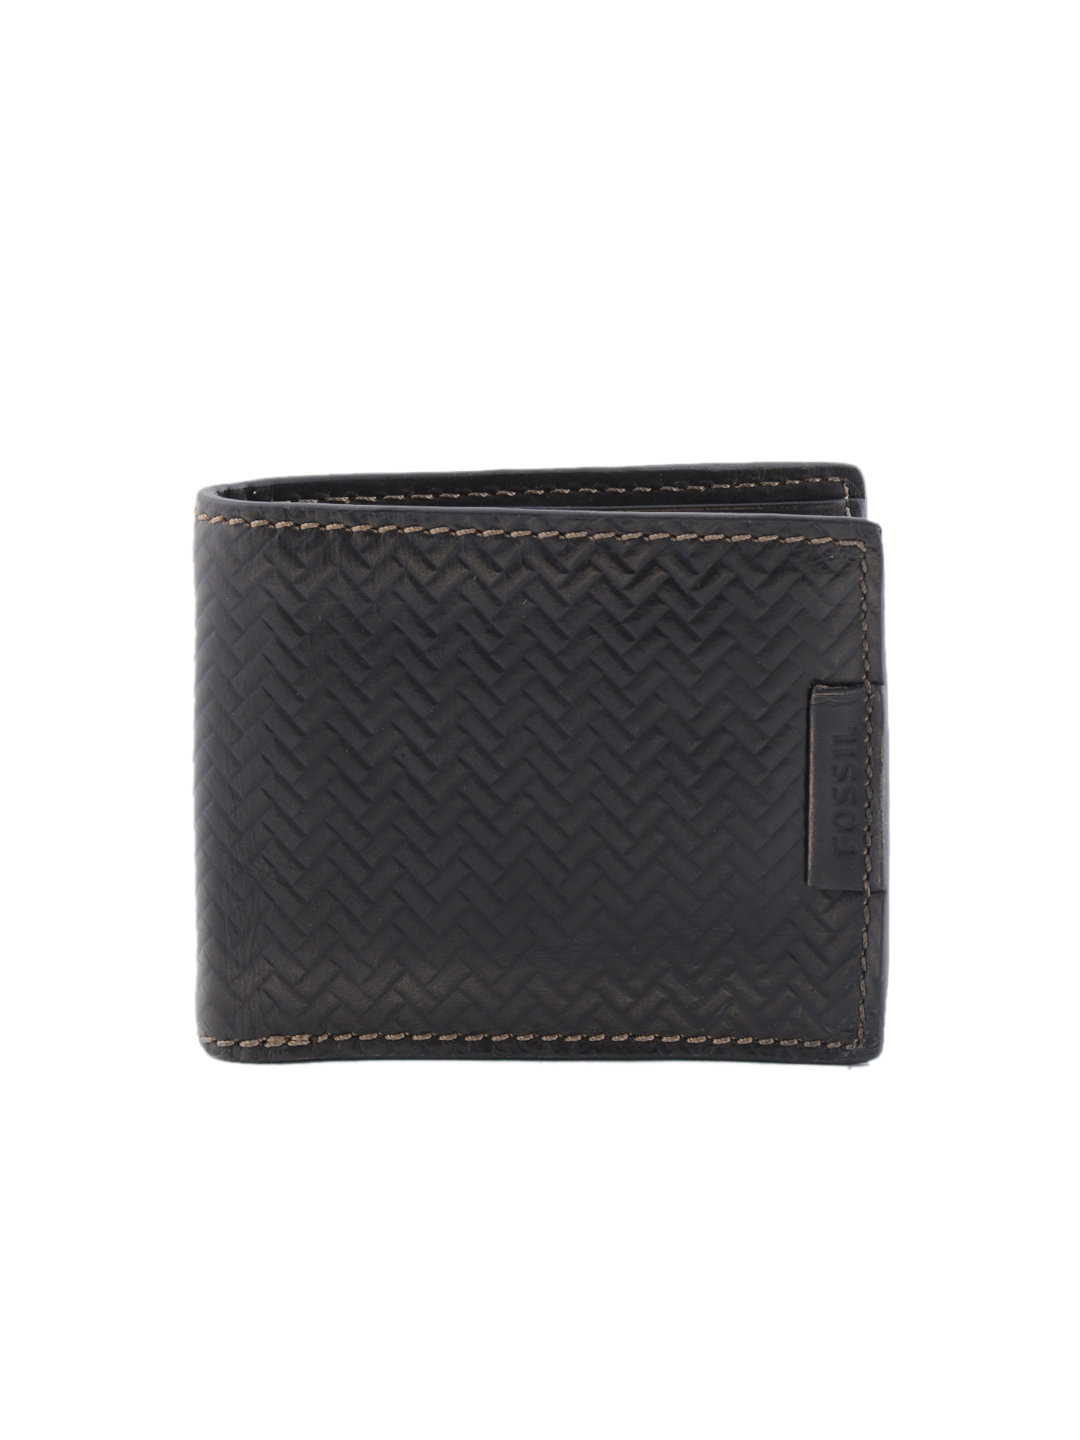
Fossil Men Walter Traveller Black Wallet
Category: Accessories / Wallets / Wallets
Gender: Men
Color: Black
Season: Winter 2016
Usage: Casual